Dário Villares Barbosa

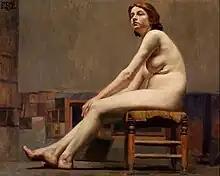

Barbosa legacy lives on through his works, which are still celebrated and admired by art lovers around the world. His works were exhibited in several galleries and museums, and he was widely recognised for his contributions to . Barbosa's works can be found in the Pinacoteca do Estado de São Paulo, Sao Paulo, Brazil, and on Google Arts & Culture platform, where content from over 2000 leading museums and archives are featured. His paintings featured on the platform include "A moura," "Espanhola," "Estudo de nu," "Nu (estudo)," and "The City of Granada, Spain". The platform also features "Mulheres Tanger" and "A negra com brûleur incensório" which can be viewed in Augmented Reality.